Heller (coin)

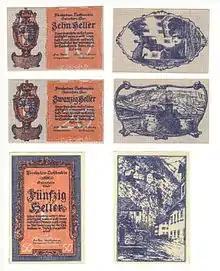
Different "heller" notes in Liechtenstein

In the 1920s, the "Heller" currency expanded to include greater denominations in the German territories, and printed bills were produced to represent their value for trade. Coins with values of , 1, 5, 10 and 20 "hellers" were minted.